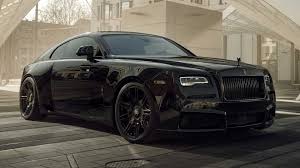
Label: noambulance